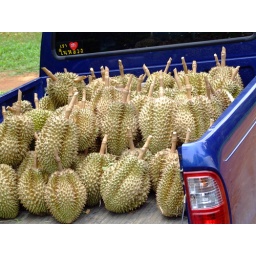
Durian fruit in a truck